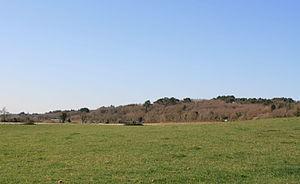
Escarpement du Sillon de Bretagne à Savenay, Loire-Atlantique
Le Sillon de Bretagne est un ressaut topographique traversant en écharpe la Loire-Atlantique. Situé entre Nantes et Pontchâteau, il constitue la bordure d'un groupe de collines d'altitude modeste, formant la bordure méridionale du plateau Nantais. Cet escarpement rectiligne d'une trentaine de kilomètres de longueur fait partie du domaine armoricain hercynien et est associé à la branche méridionale du cisaillement sud-armoricain. Le Sillon de Bretagne est ainsi l'appellation locale d'une forme de relief rectiligne qu’on retrouve, en fait, depuis le Finistère jusqu'à la Vendée : la zone de cisaillement sud-armoricaine.